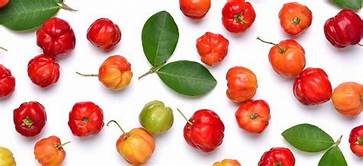
Label: others